Central All-Indonesian Workers Organization

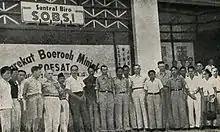
SOBSI congress in Malang, 1947

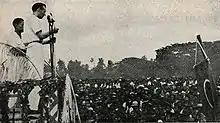
Dutch trade unionist Blokzijl addressing a meeting at the time of the 1947 congress

SOBSI was founded in Jakarta on November 29, 1946, the first trade union federation to emerge after the Second World War. SOBSI held its first national congress in Malang on May 16–18, 1947. A constitution of the organization was adopted, which called for workers to unite and struggle for the creation of a socialist society. SOBSI was organized along industrial lines, but craft unions enjoyed equality within the organization. Amongst the sectors represented in SOBSI at the time of its foundation were teachers, printers, pawnshop employees, longshoremen, teamsters, miners, seamen, gas and electricity, oil workers, estate workers and railroad workers.